Isang Dakot na Luha

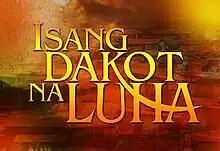

Isang Dakot na Luha ("One Handful of Tears") is a 2012 Philippine television drama series broadcast by TV5. Directed by Eric S. Quizon, it stars Alice Dixson, Danita Paner, Jay Manalo, Glydel Mercado, Lianne Valentin and Daria Ramirez. It aired February 27 to June 15, 2012.